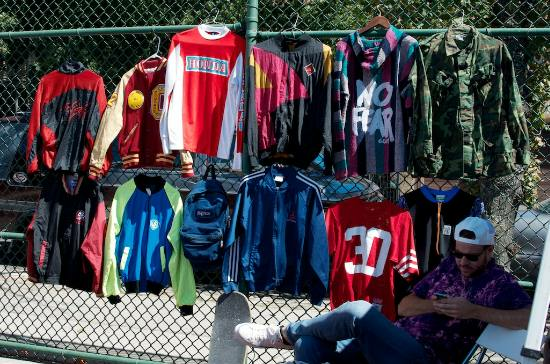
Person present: Yes